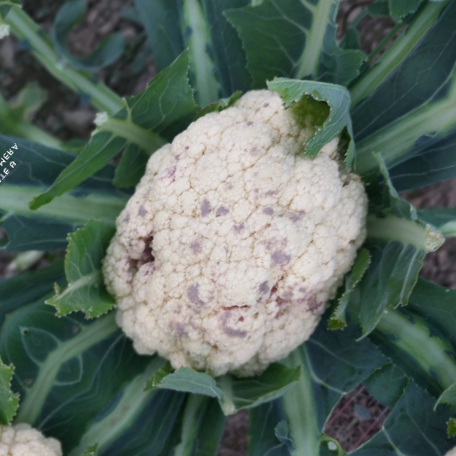
Label: Bacterial spot rot